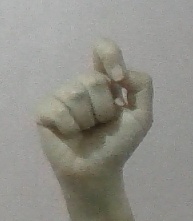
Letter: fa